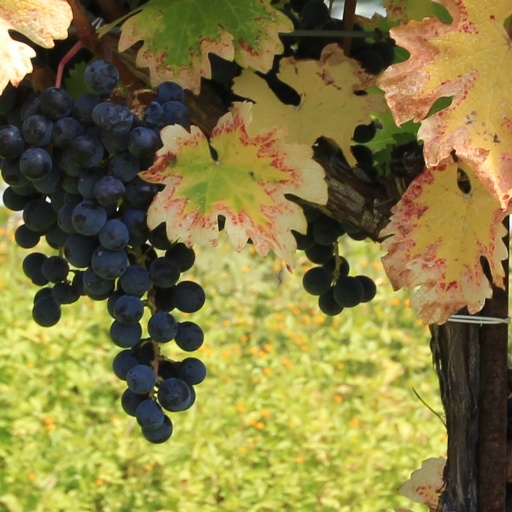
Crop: grape